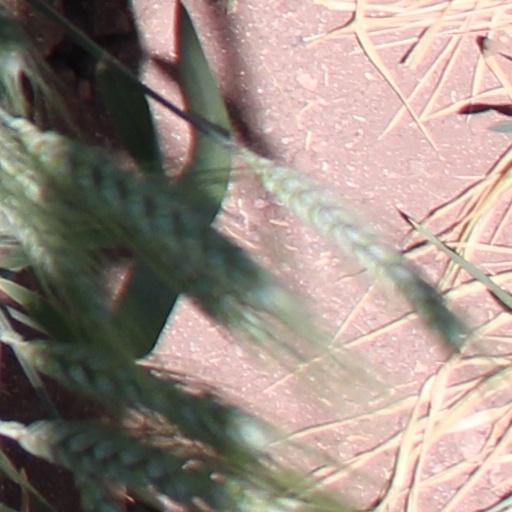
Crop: wheat